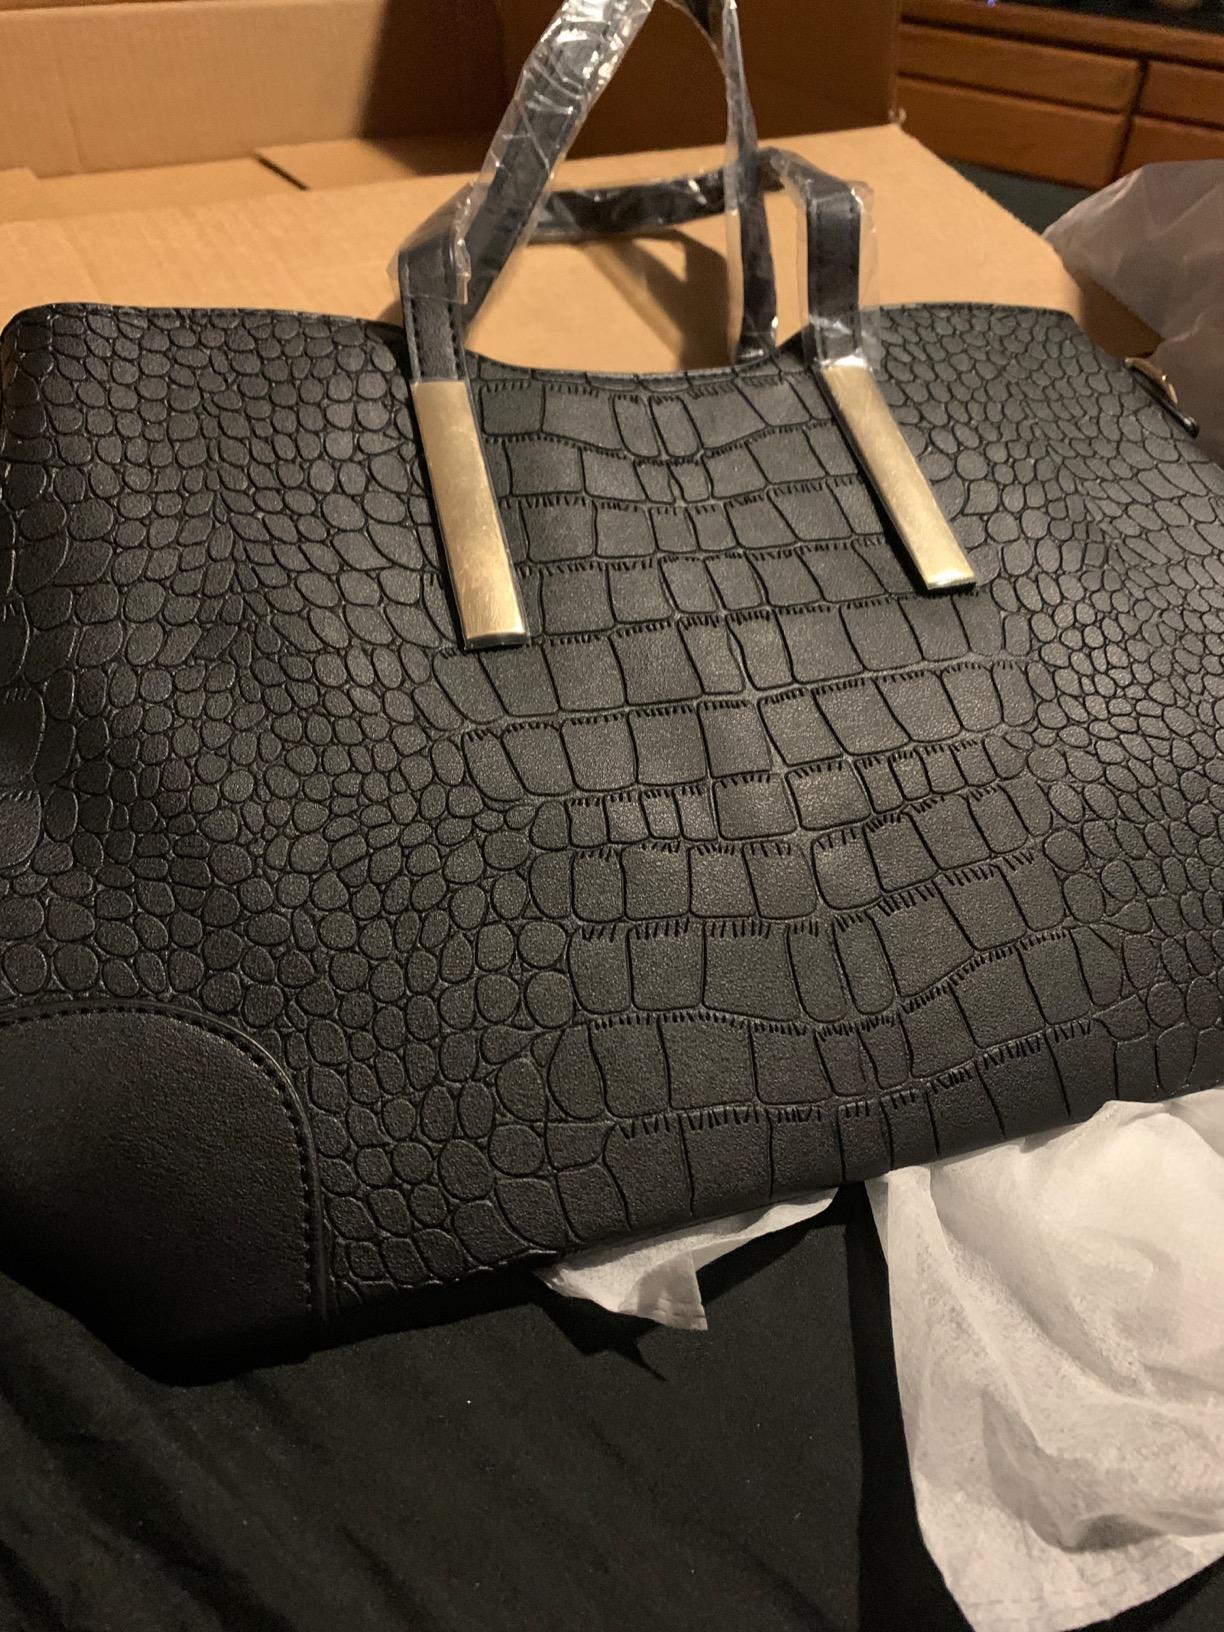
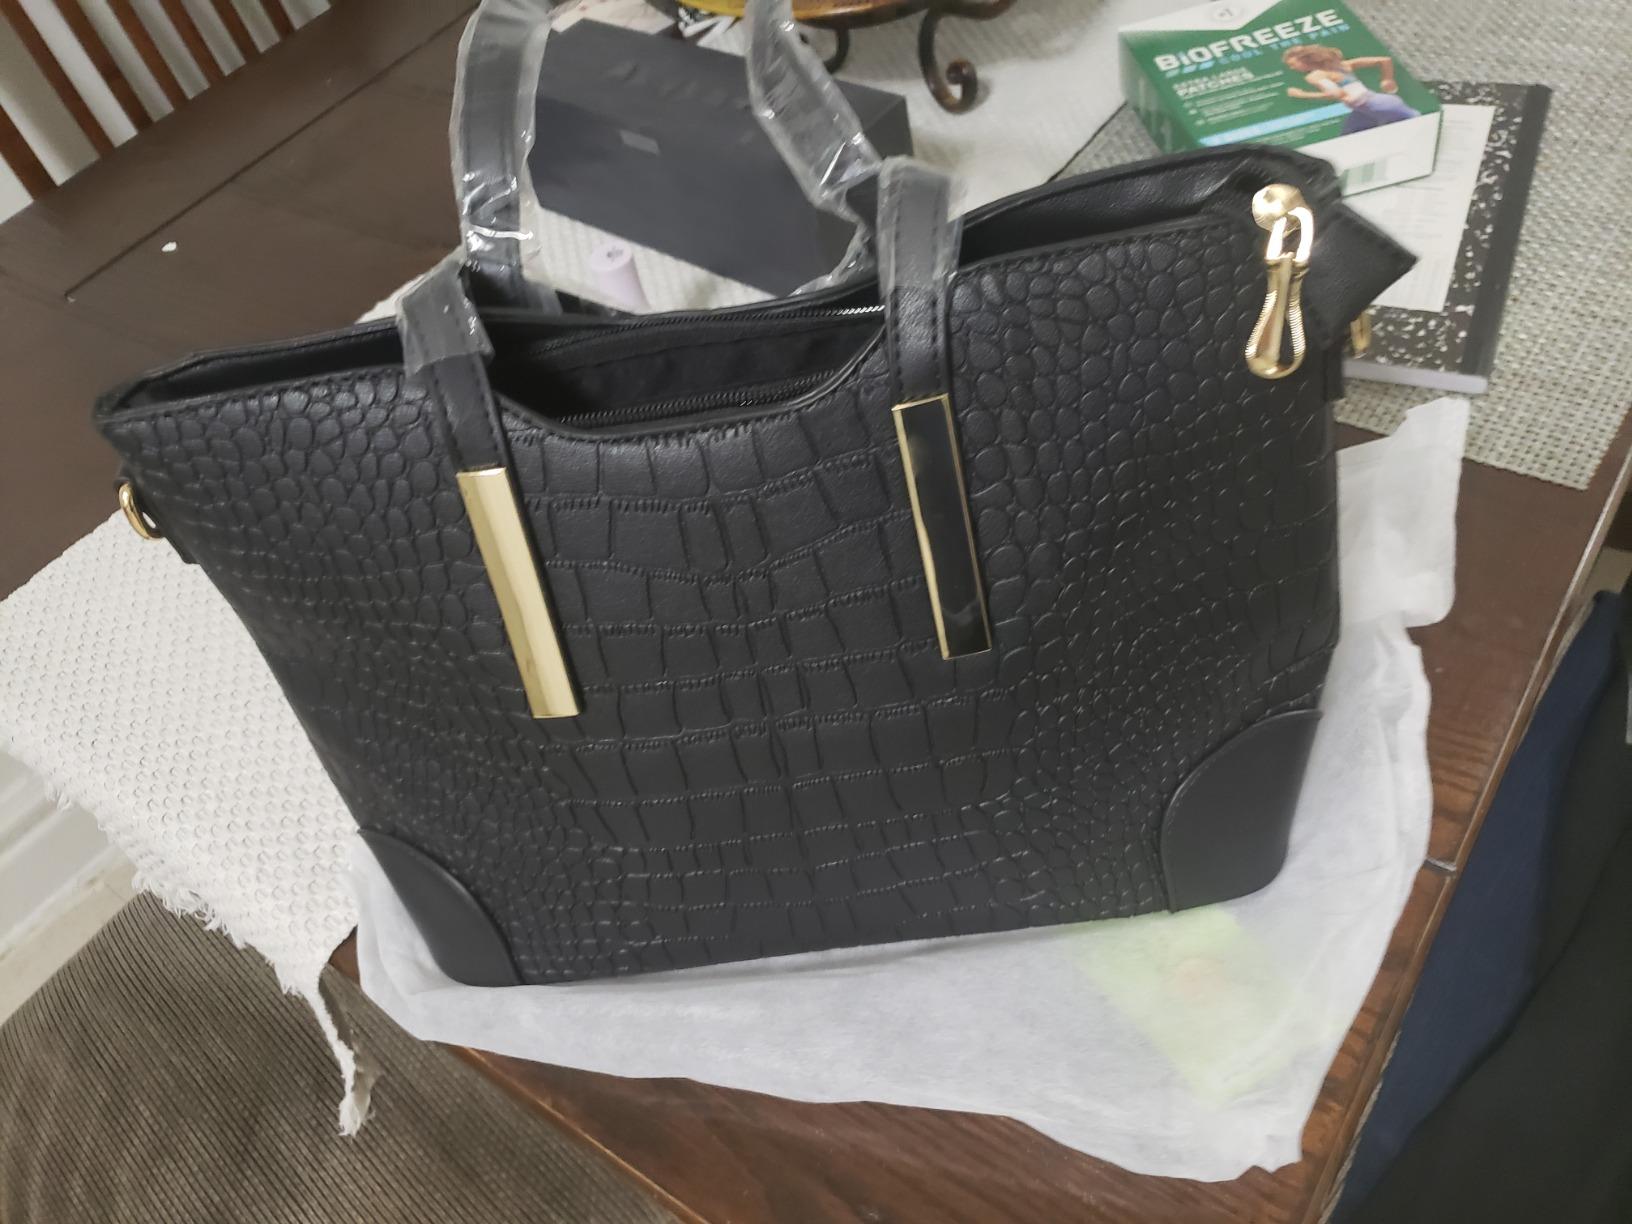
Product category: accessories_handbag
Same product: yes